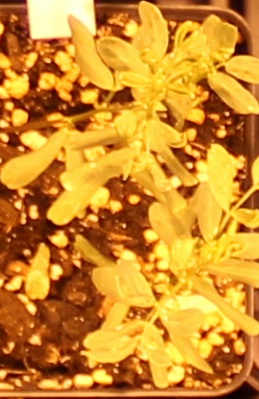
Label: Lentil